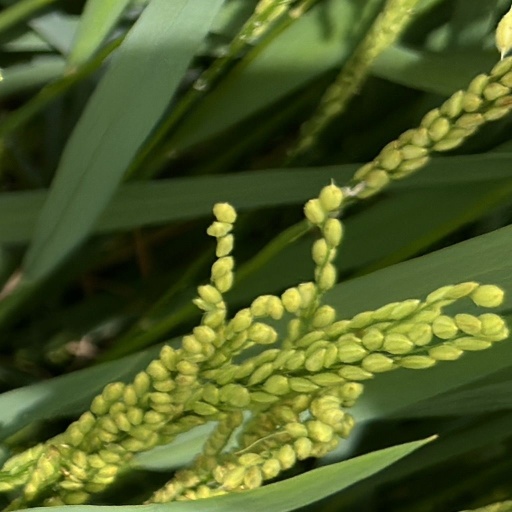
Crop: rice